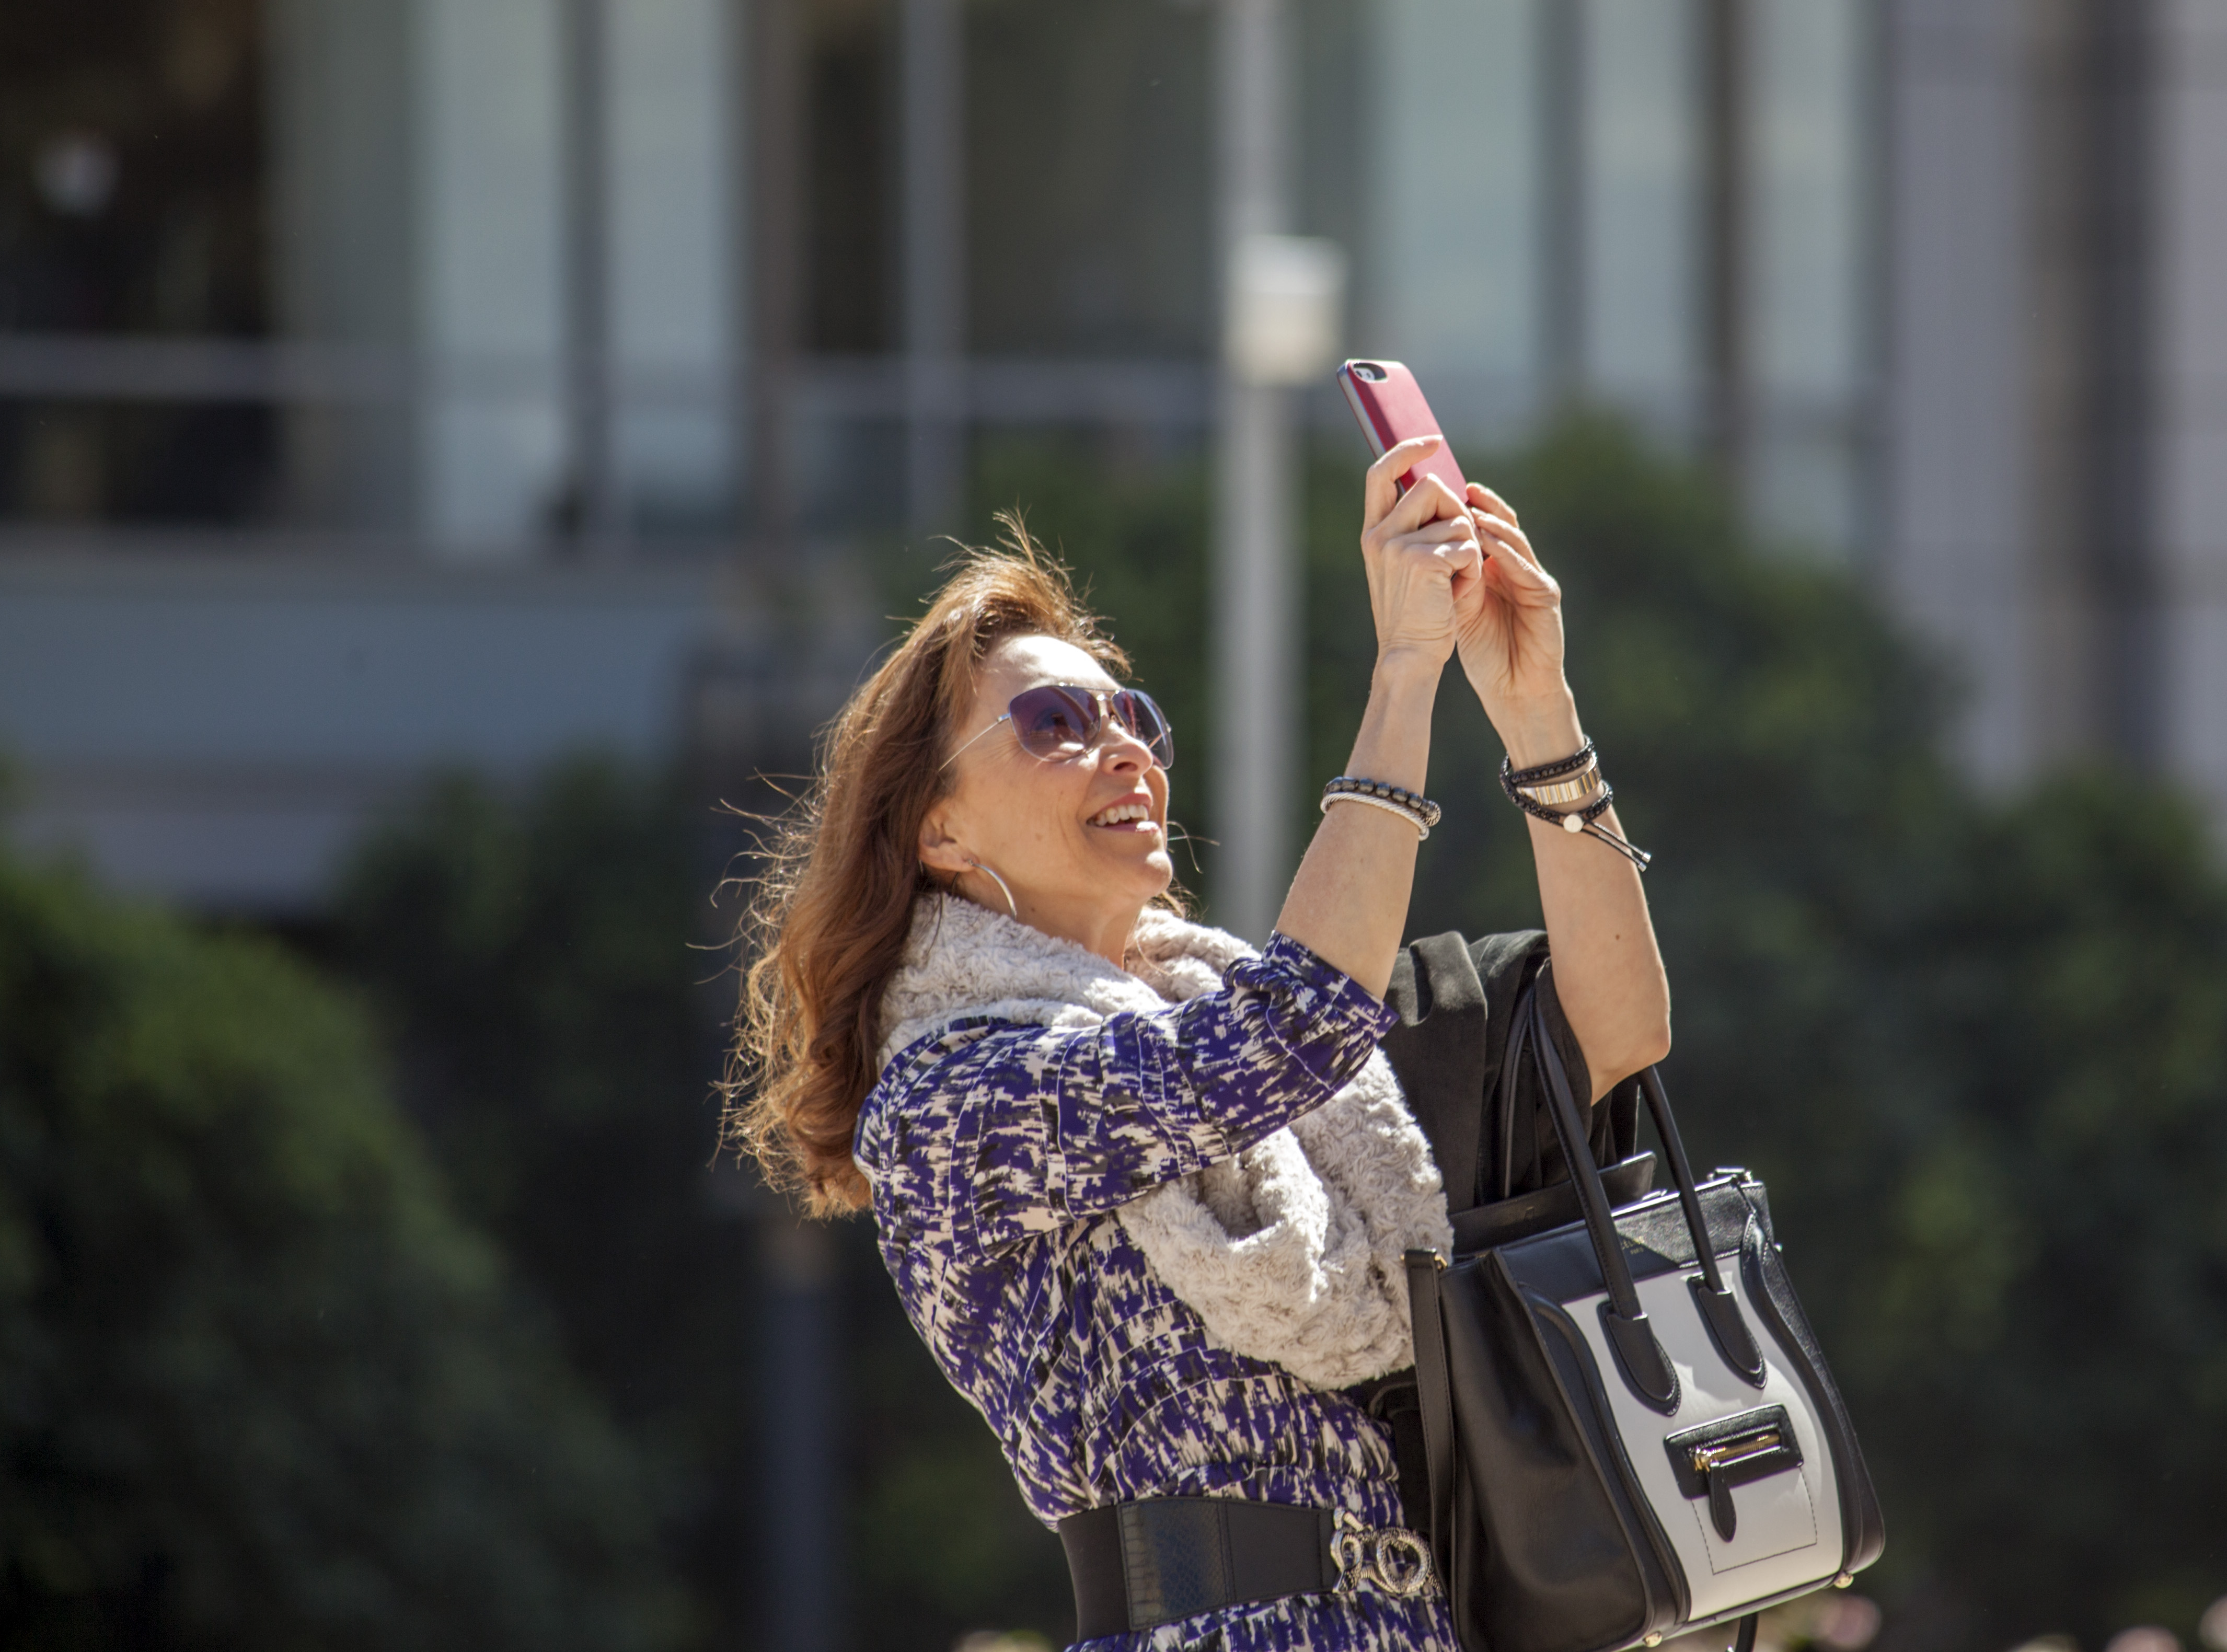
girl, woman, photography, model, spring, fashion, lady, dress, selfie, singing, photograph, beauty, photo shoot